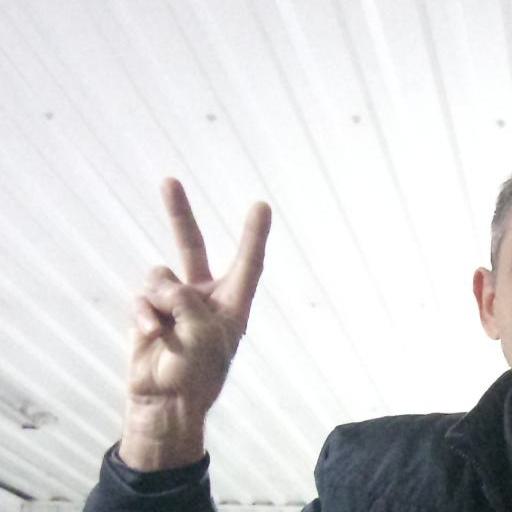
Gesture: peace